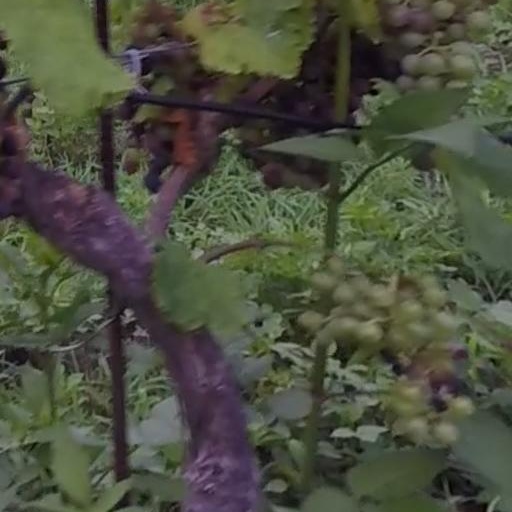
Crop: grape